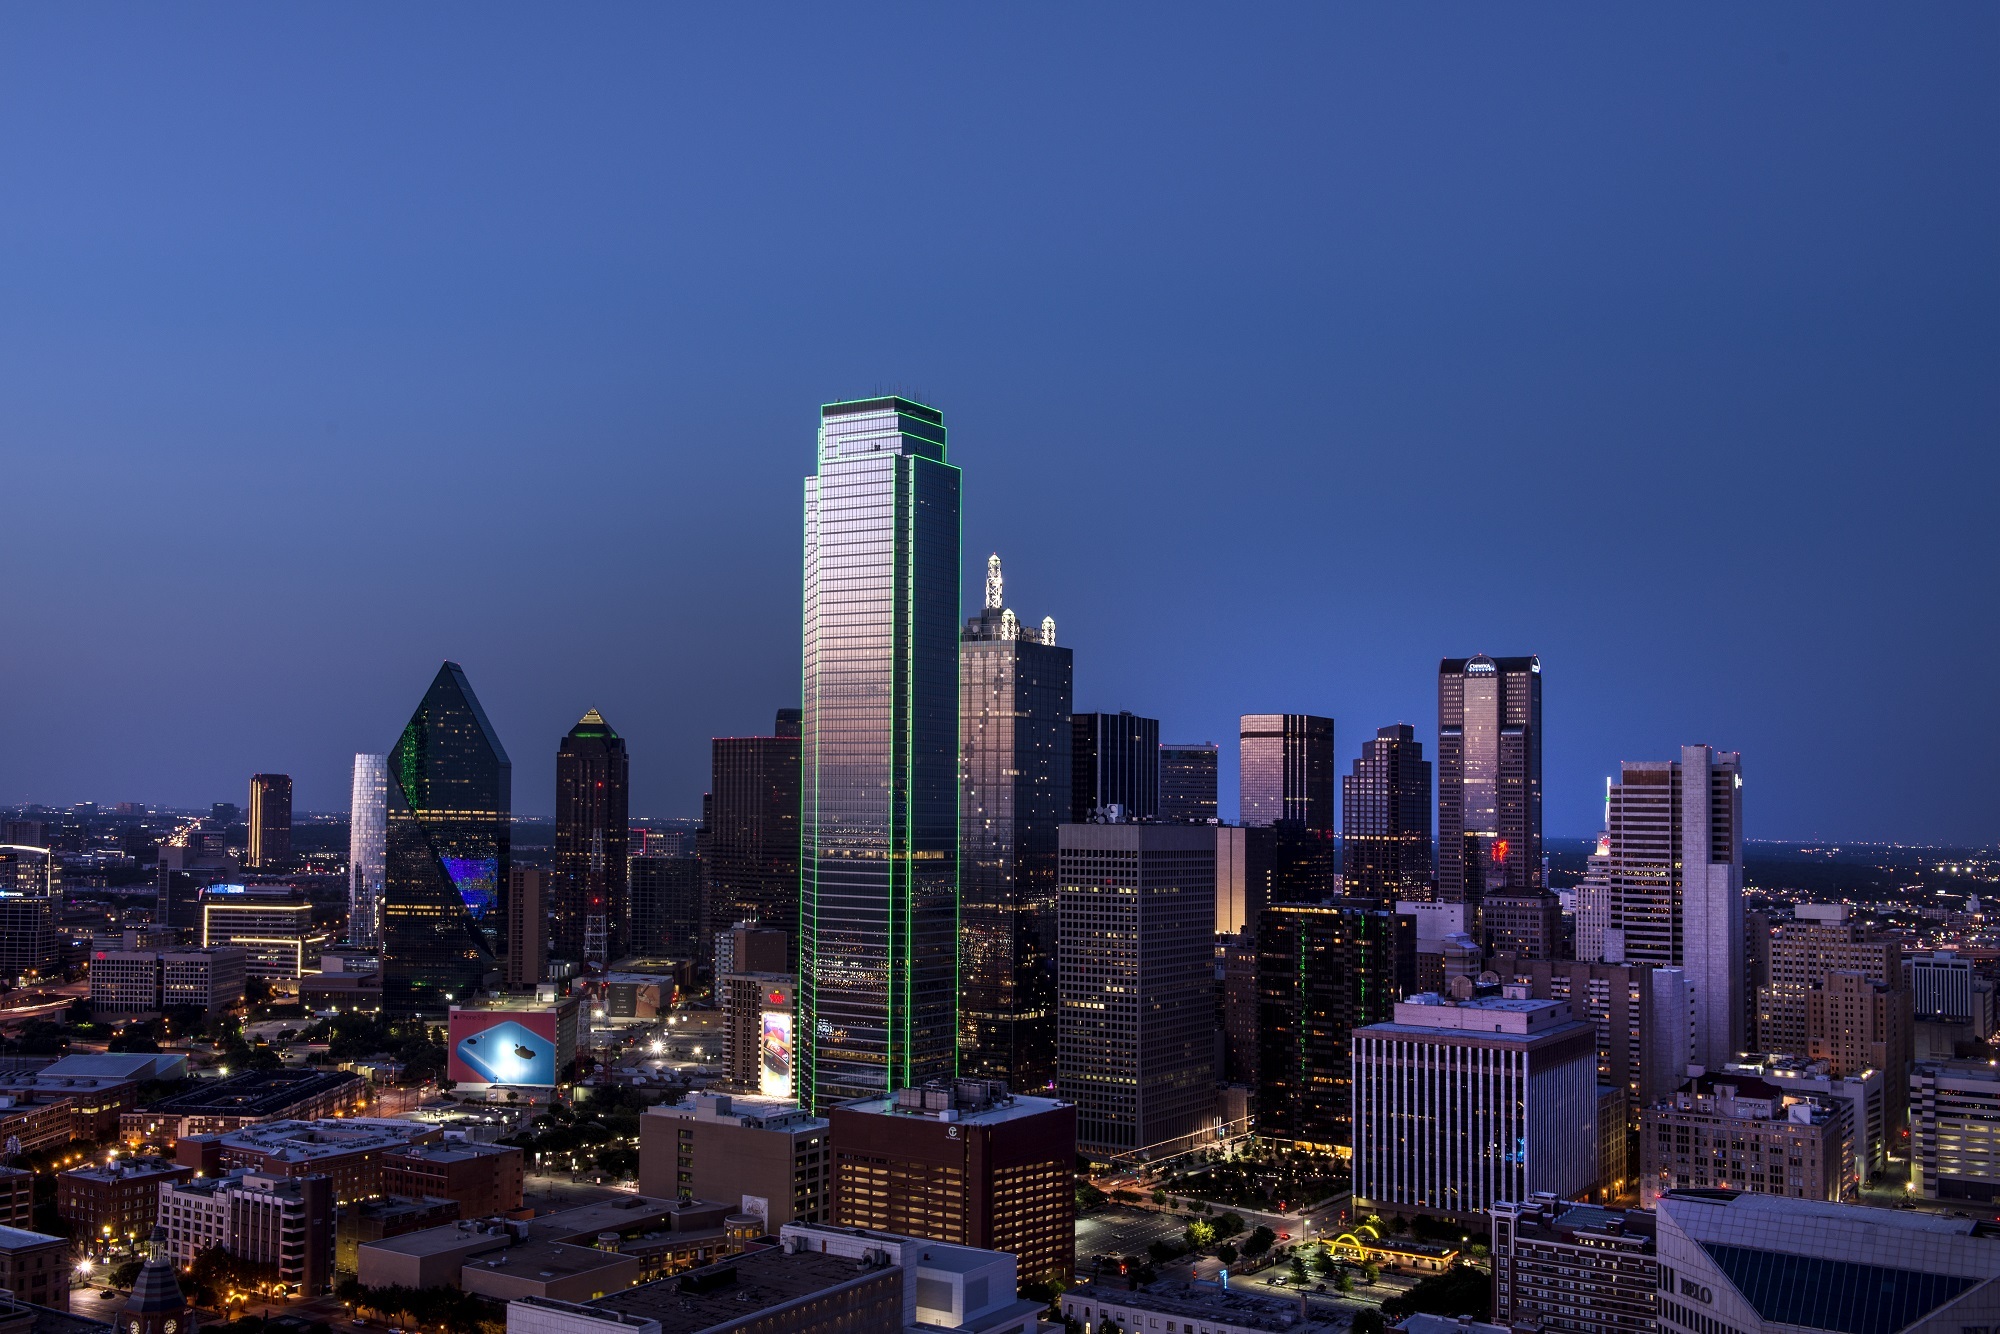
landscape, horizon, architecture, sunset, skyline, night, city, skyscraper, urban, cityscape, downtown, dusk, evening, twilight, usa, america, landmark, metropolitan, tower block, lights, buildings, texas, dallas, metropolis, urban area, residential area, geographical feature, human settlement, atmosphere of earth, metropolitan area